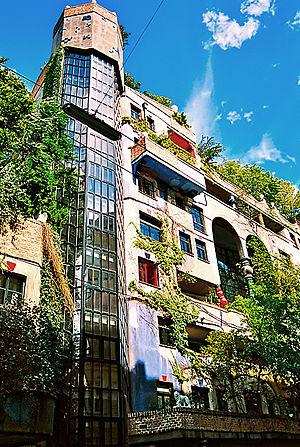
Autriche, Vienne, Hundertwasserhaus